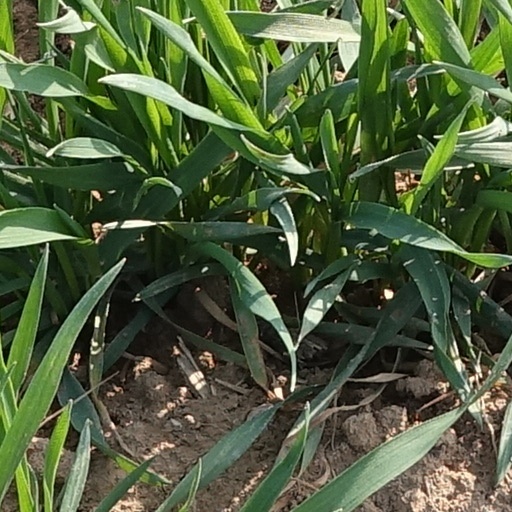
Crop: wheat